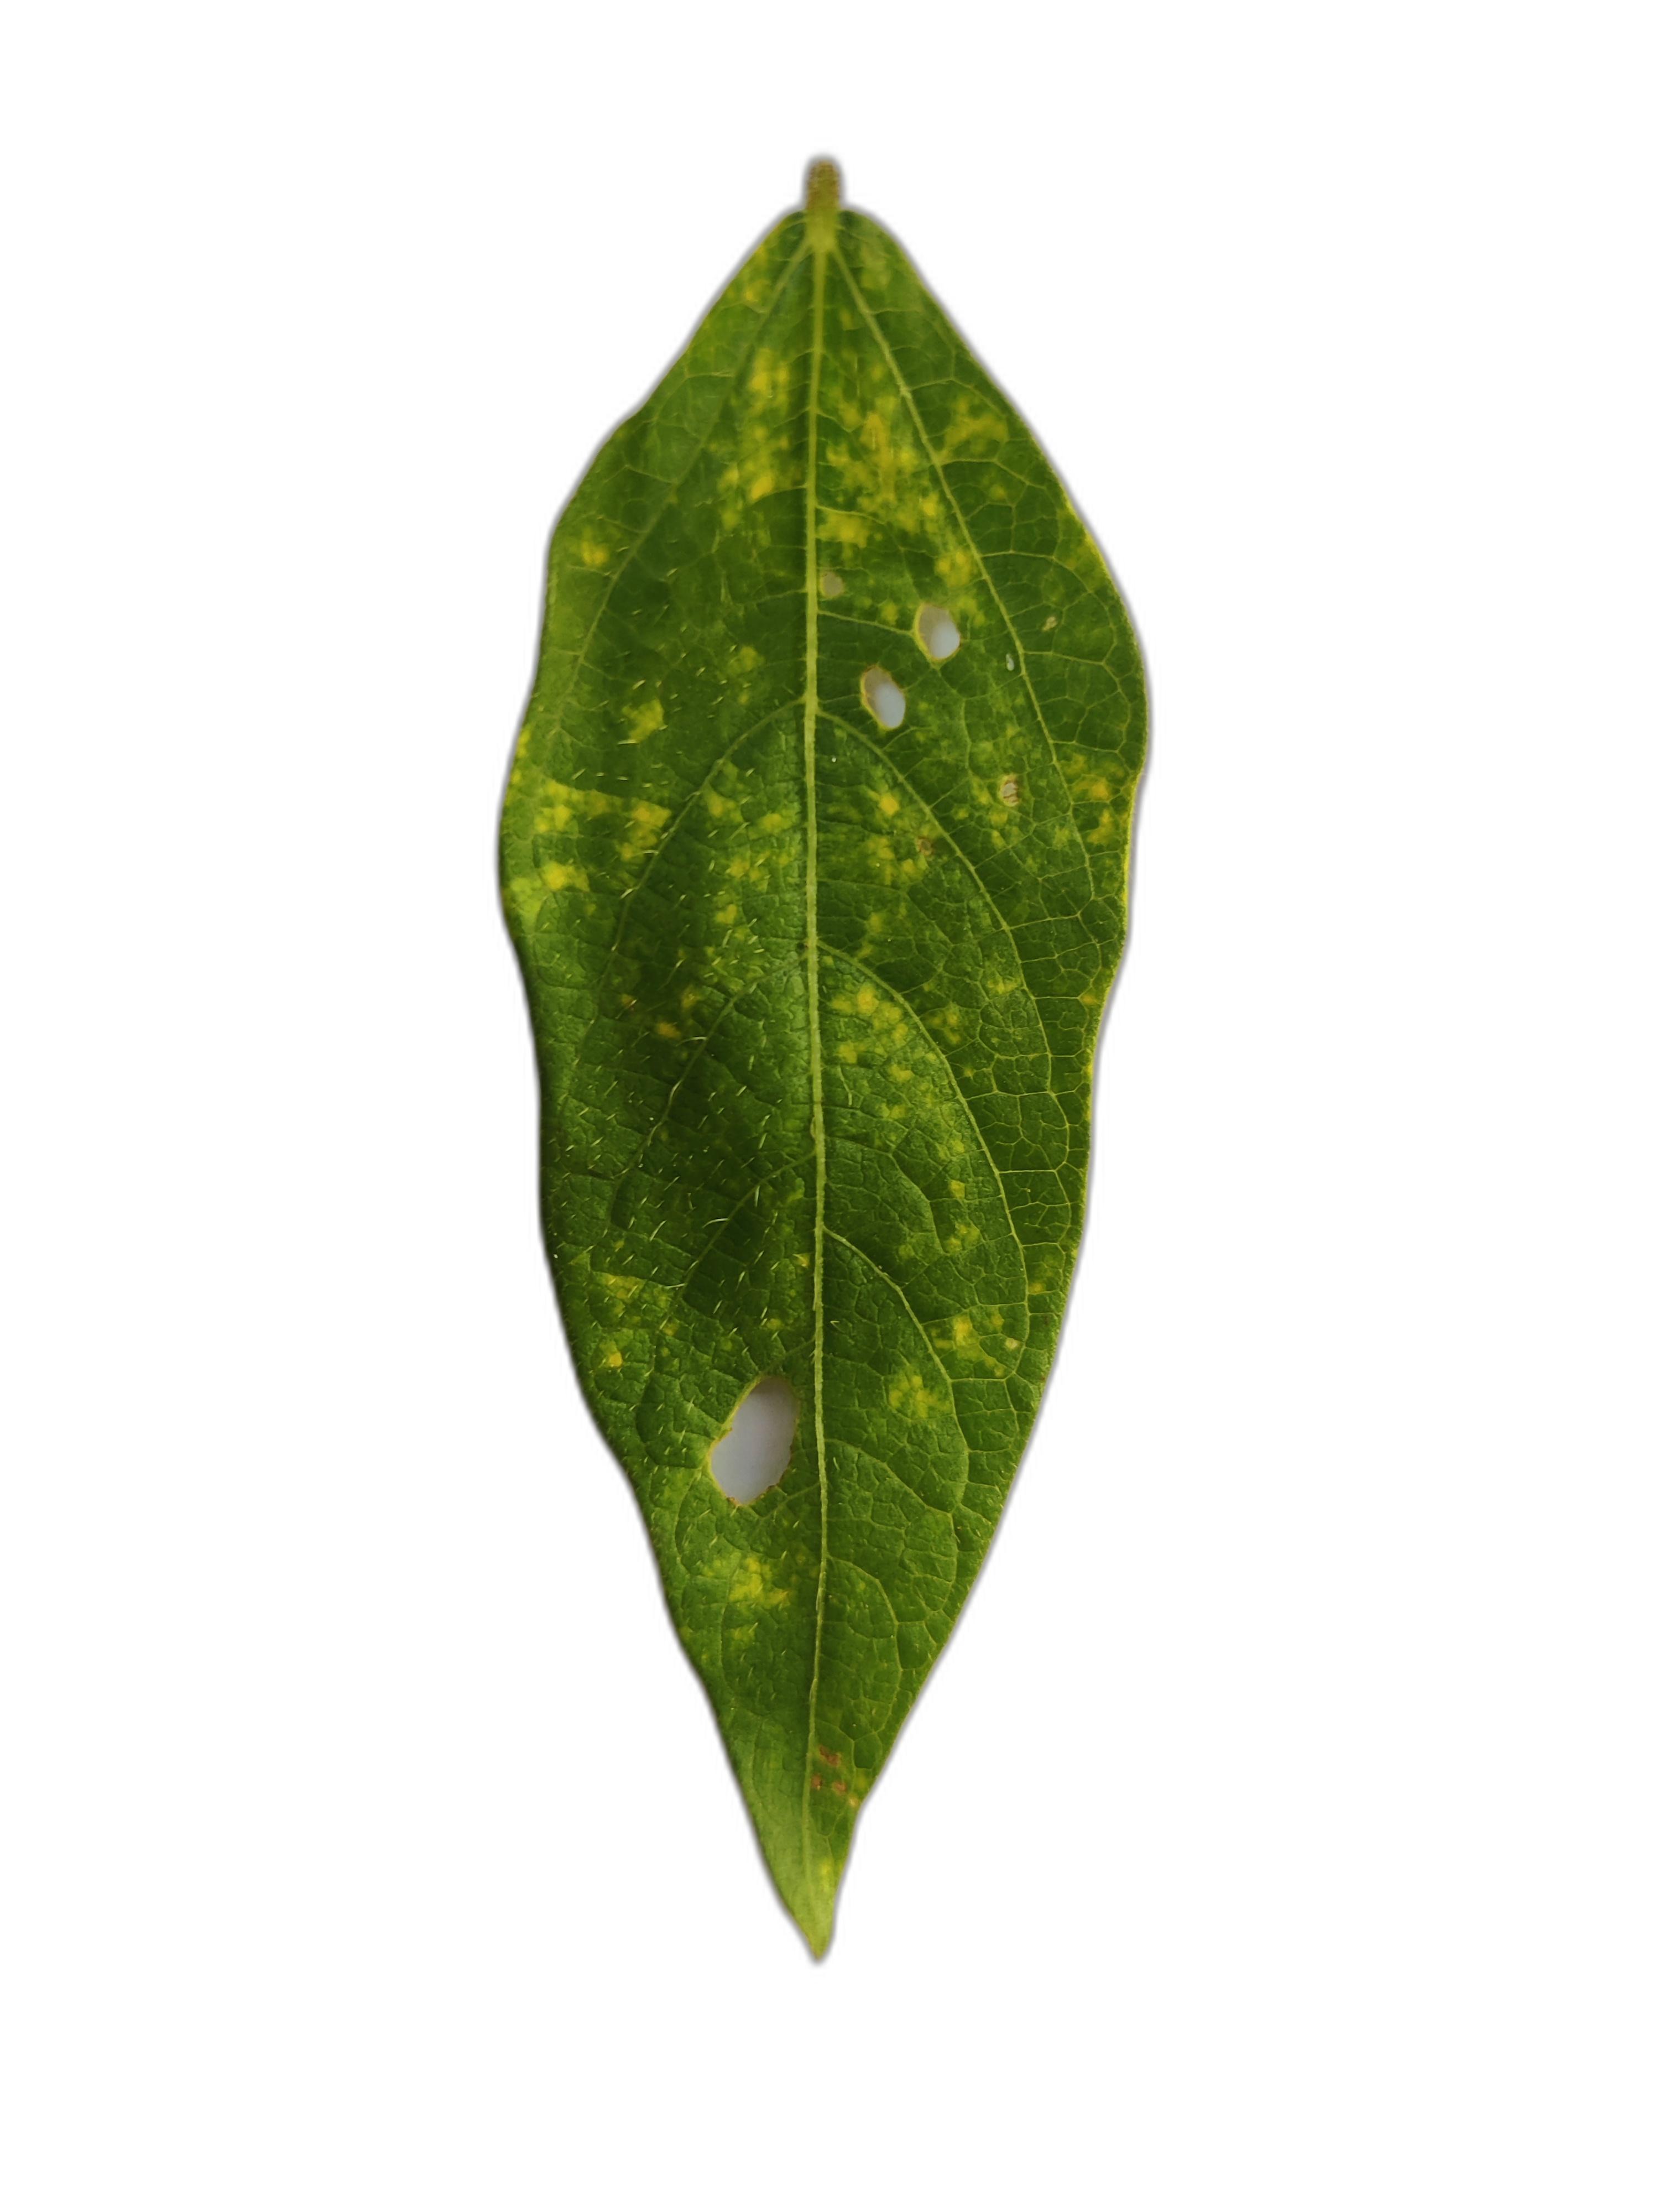
Label: Yellow Mosaic